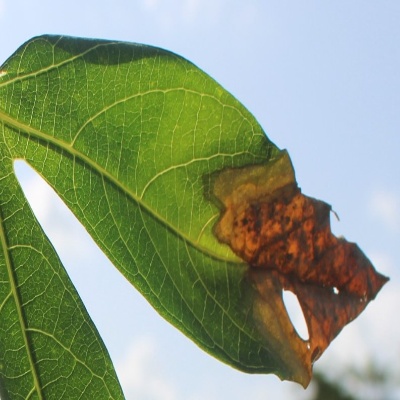
Crop: Cassava
Condition: bacterial blight